Boronia glabra

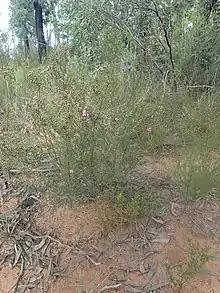
Habit near the Sandstone Caves

Boronia glabra, commonly known as sandstone boronia, is a plant in the citrus family Rutaceae and is endemic to eastern Australia. It is an erect or weak shrub with many branches, mostly glabrous leaves with a slightly paler underside, and bright pink, four-petalled flowers arranged singly in leaf axils.